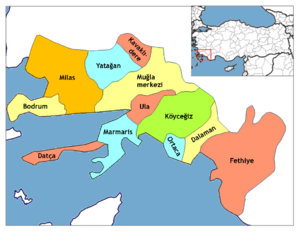
Beçin est une agglomération du district de Milas dans la province de Muğla en Turquie.
Datça est une ville de Turquie située dans la province de Muğla, à mi-chemin le long de la presqu'île du même nom, située sur la Méditerranée, entre la ville de Marmaris et le site antique de Cnide. Elle est le chef-lieu d'une dizaine de villages parsemés le long de la presqu'île, parmi lesquels Mesudiye et Palamutbükü sont de notoriété touristique.
Milas est un chef-lieu de district de la province de Muğla. Elle est considérée comme le site de l'antique Mylasa, capitale de la Carie. C'est la seconde ville de la province par sa population. Le district de Milas possède plus de vingt sites archéologiques et historiques.